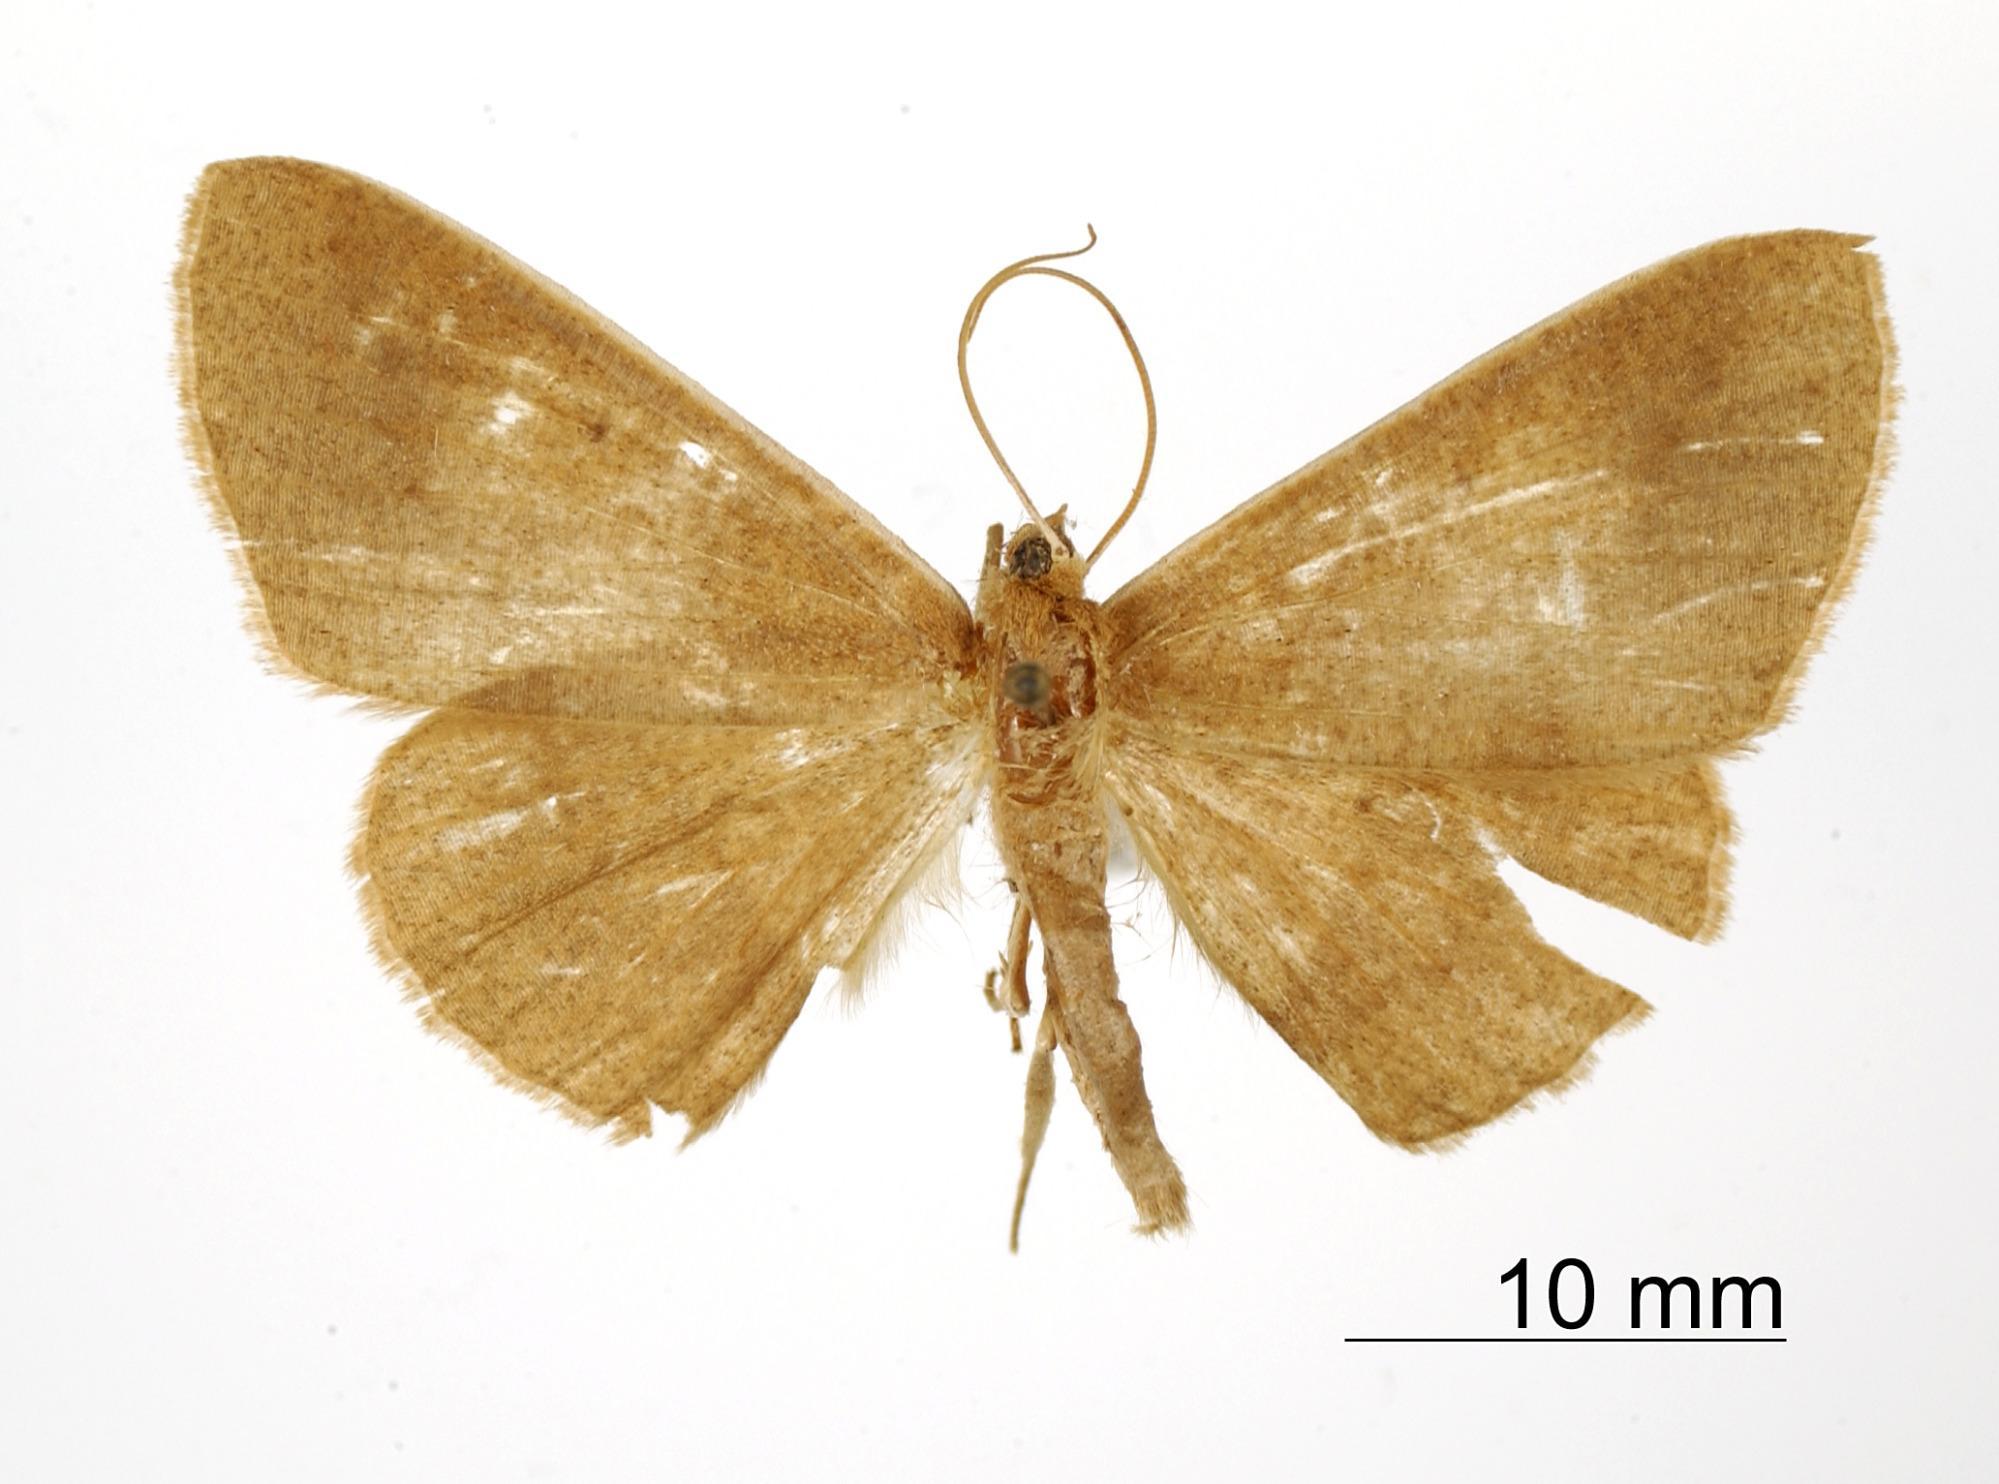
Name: Sabulodes unicolor
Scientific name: Sabulodes unicolor Dognin, 1900
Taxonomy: Animalia, Arthropoda, Insecta, Lepidoptera, Geometridae, Ennominae
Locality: Environs de Loja, Ecuador, Ecuador